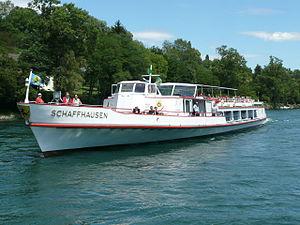
Le lac de Constance possède la plus grande flotte de plaisance d'Europe pour le transport public.